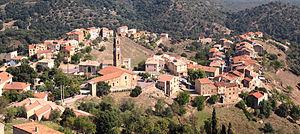
Moltifao - Eglise de l'Annonciation et hameaux de Borgo (gauche) et de Campretti (gauche)
Moltifao est une commune française située dans la circonscription départementale de la Haute-Corse et le territoire de la collectivité de Corse. Elle appartenait à la piève de Caccia dont elle était le chef-lieu. Les habitants s'appellent "Moltifinchi".